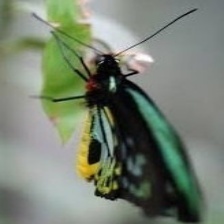
Species: CAIRNS BIRDWING